List of Mitsubishi A6M Zero operators

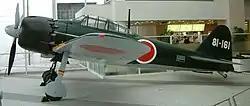
Mitsubishi A6M Zero Model 52 (A6M5)

The Mitsubishi A6M Zero was the most well-known Japanese warplane of World War II. A6M Zeros were predominantly used by the Imperial Japanese Navy (IJN) on aircraft carriers, and also by its land-based fighter units. At the start of the Pacific War in 1941, the A6M constituted about 60% of the IJN fighter force. It took part in carrier operations throughout much of the Pacific Ocean, as well as over the northeast Indian Ocean.